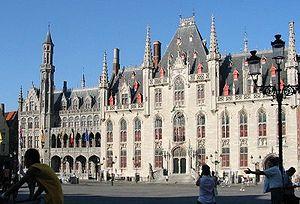
Bruges est une ville de Belgique située en Région flamande, chef-lieu et plus grande ville de la province de Flandre-Occidentale.